Boys Planet

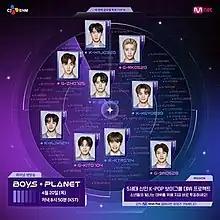
"Boys Planet" 3rd Global Top 9 contestants.

Star Creators voted for three boys regardless of their group. In total, 31,750,293 votes from 182 countries were recorded. Roughly 6.35 million of these votes were cast by Koreans, while 25.4 million came from global viewers.